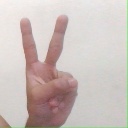
अक्षर: क